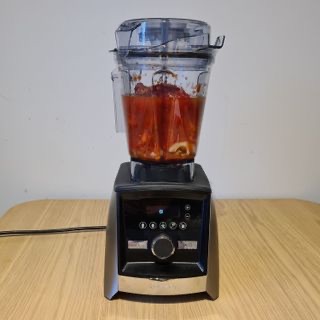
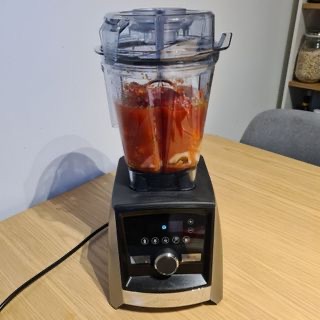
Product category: items_blender
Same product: yes